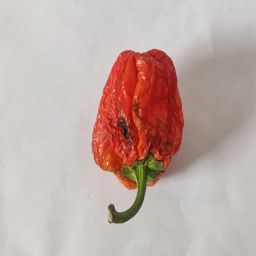
Crop: Bell Pepper
Quality: Dried